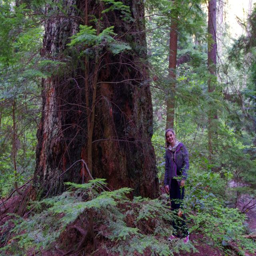
my niece is dwarfed by a tree